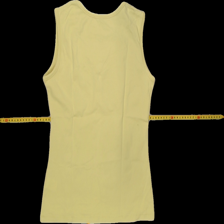
View: back
Type: Tank top
Category: Ladies
Brand: Not Applicable
Colors: Green
Material: 90%cotton 10%elastane
Pattern: Plain
Cut: Regular, C-collar
Season: Summer
Trend: No trend
Stains: No
Damage: 0
Price range: <50
Recommended usage: Reuse